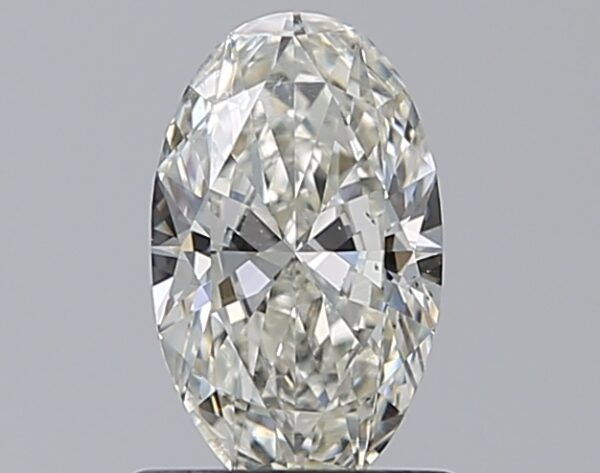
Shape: oval
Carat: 0.72
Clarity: SI1
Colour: J
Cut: EX
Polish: EX
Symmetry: EX
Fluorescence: F
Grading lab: GIA
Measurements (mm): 7.84 x 4.8 x 2.84